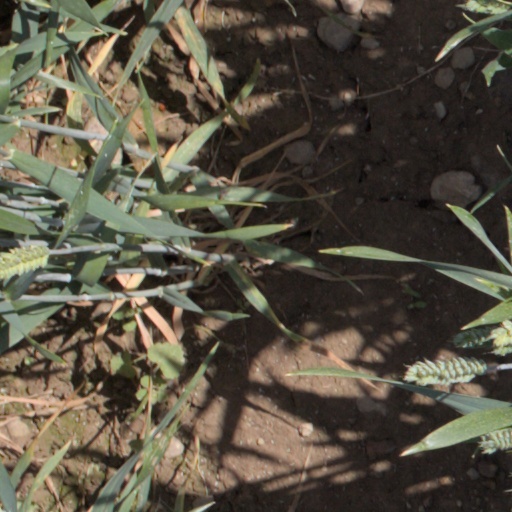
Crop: wheat